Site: brandenburg
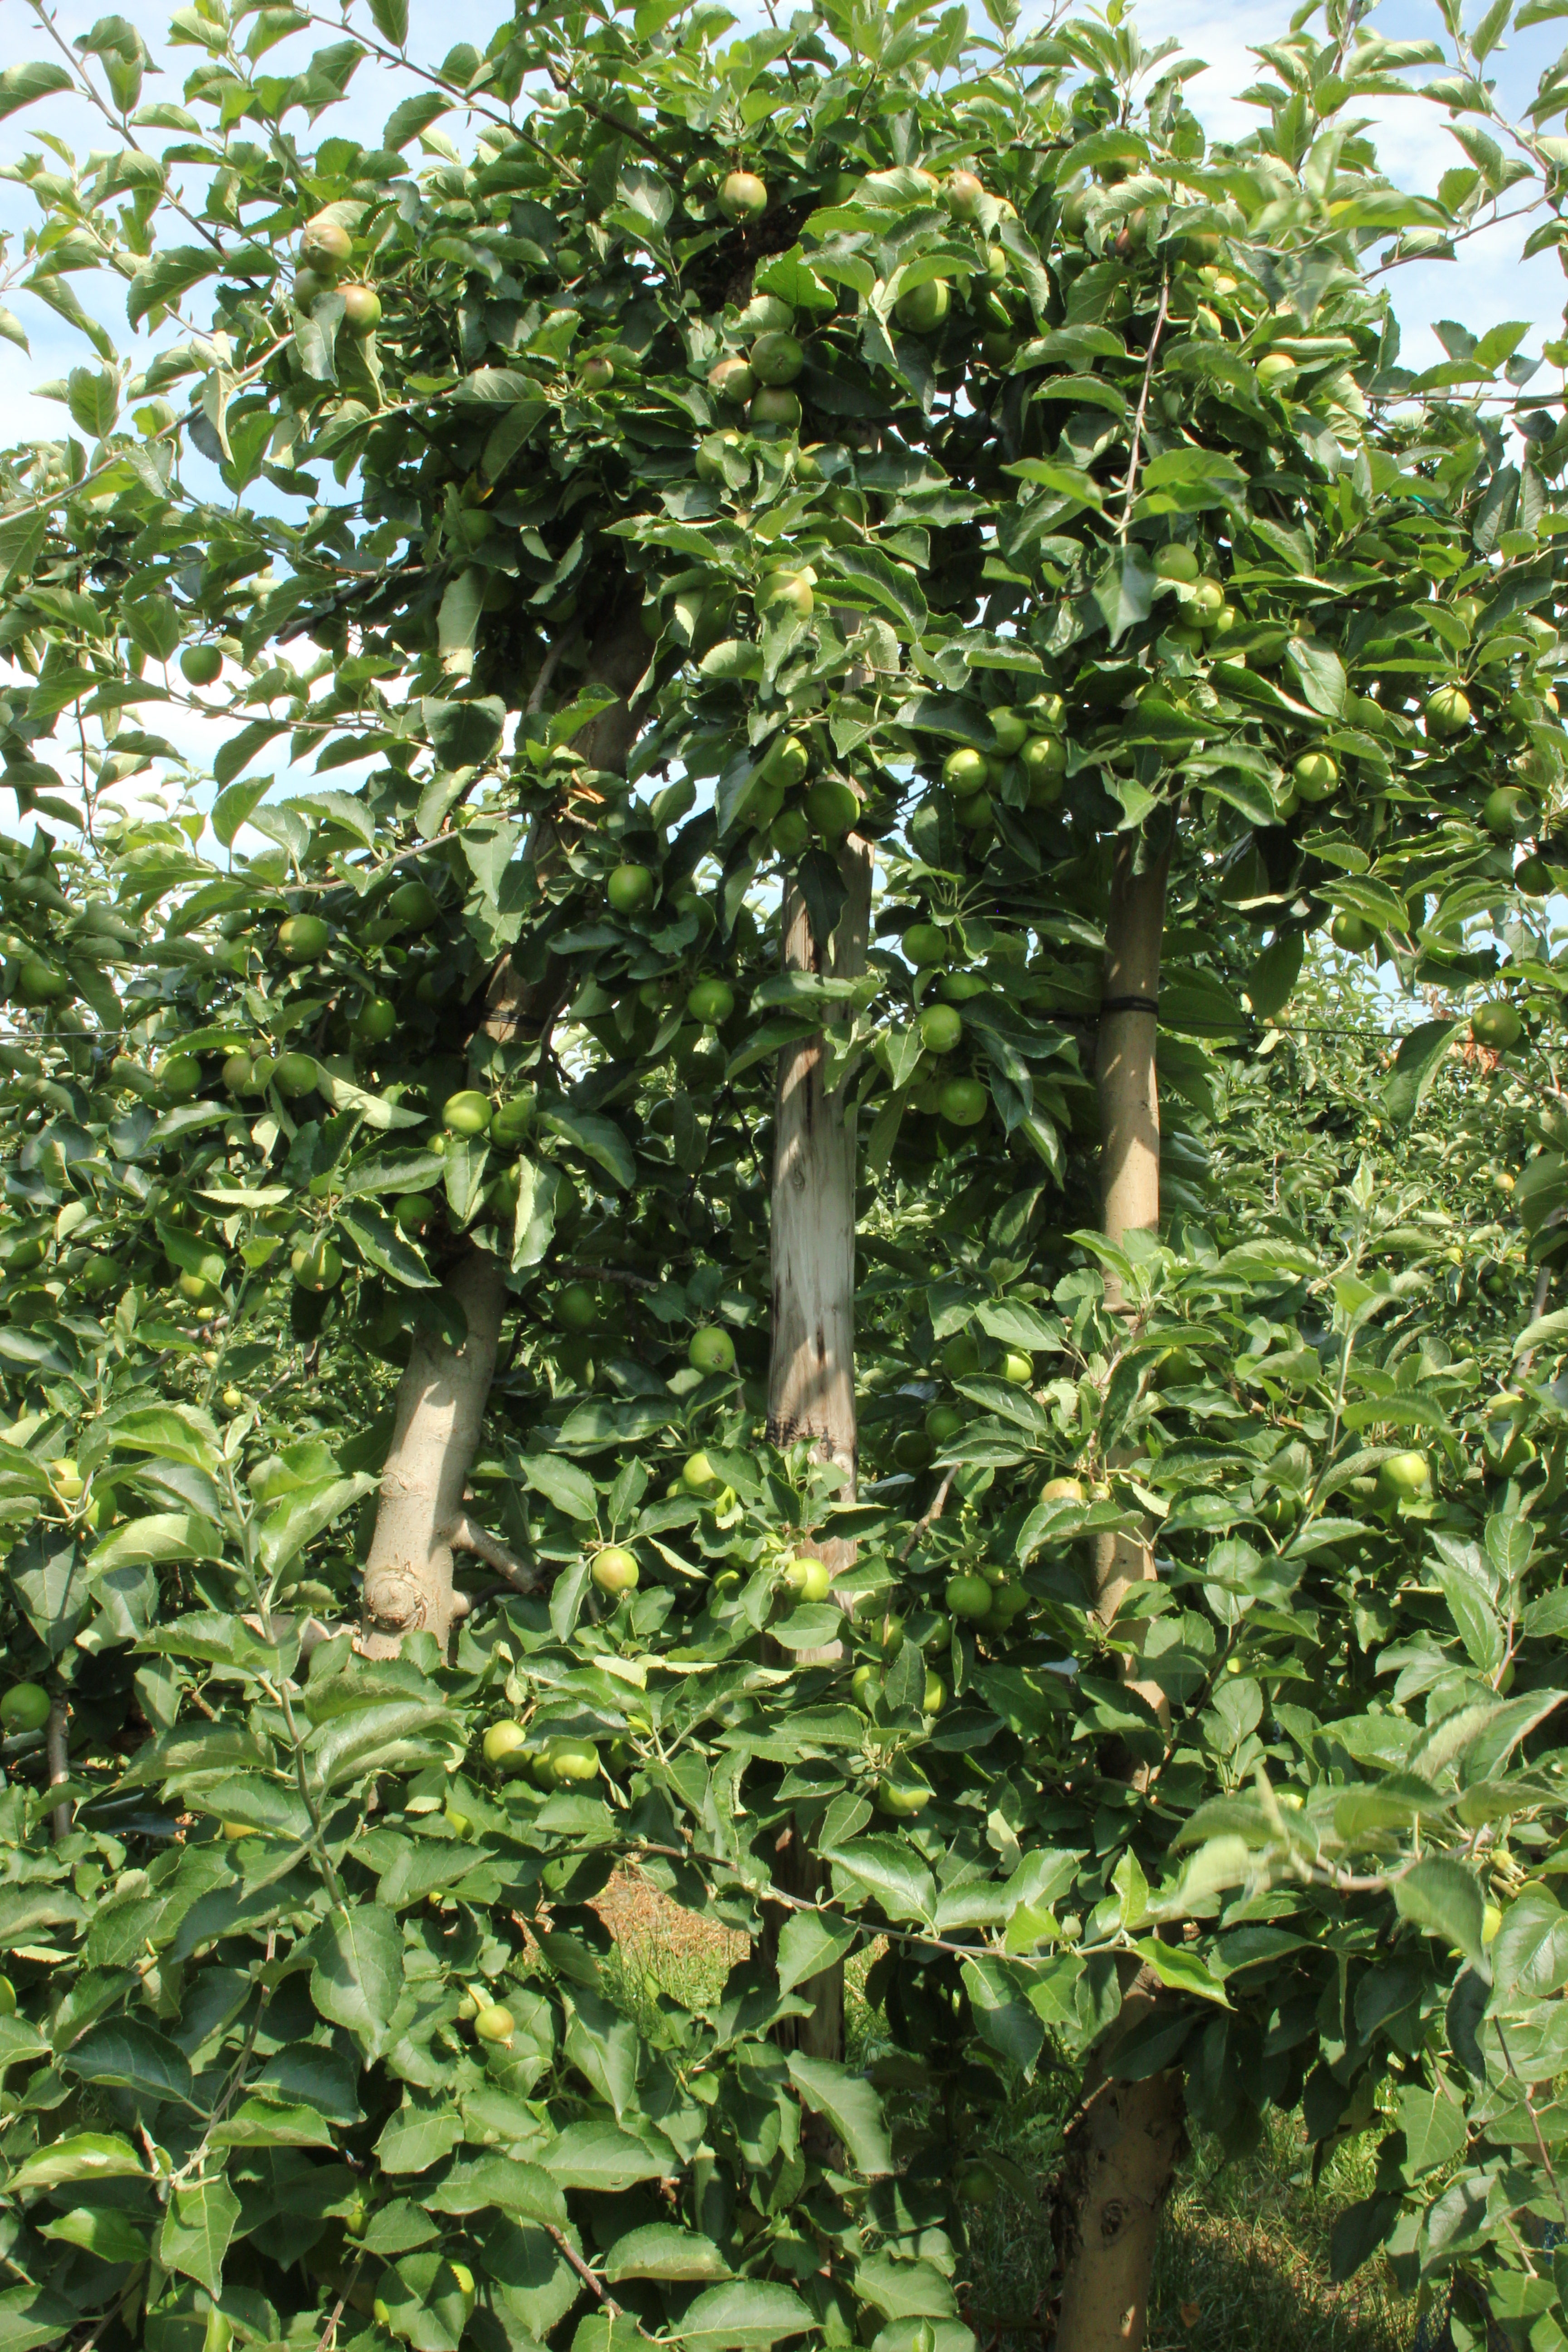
Growth stage (BBCH 74): Development of fruit